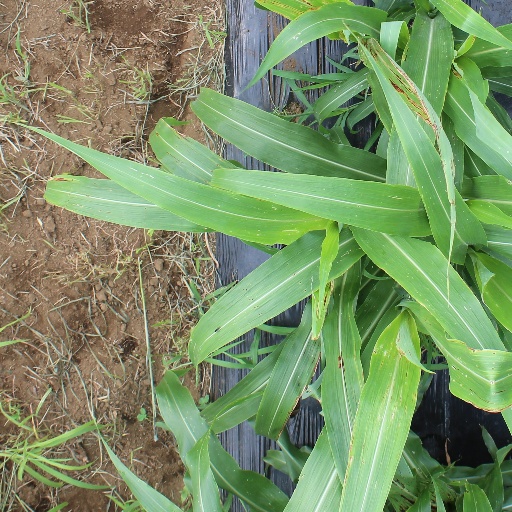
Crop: sorghum